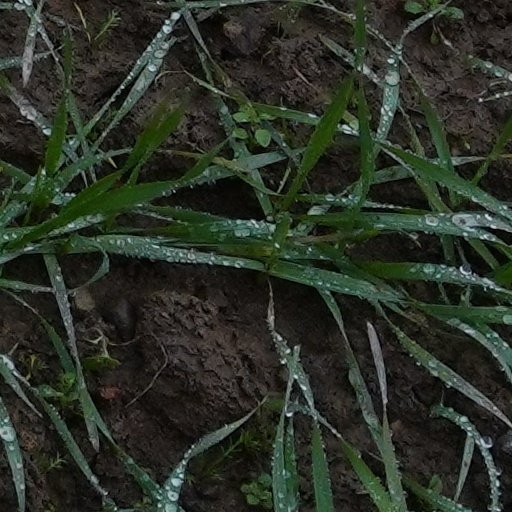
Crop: wheat